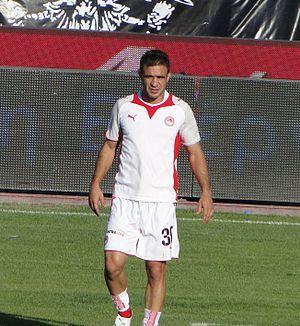
Anastásios Pántos, souvent appelé Tásos Pántos, est un footballeur grec né le 5 mai 1976 à Athènes. Il évolue actuellement au poste de défenseur au PAS Giannina, club de deuxième division grecque.